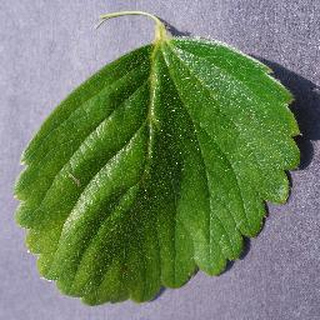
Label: healthy_strawberry